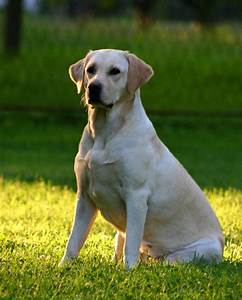
Label: cane